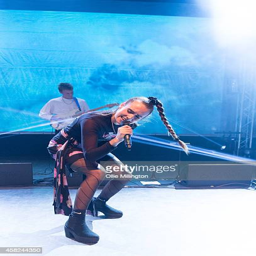
person performs on stage during a sold out show